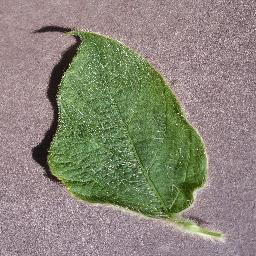
Label: Soybean___healthy